Frédéric Guirma

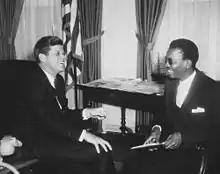
Guirma (right) meeting with President Kennedy in 1961

Frédéric Fernand Guirma (27 April 1931 – 9 January 2024) was a Burkinabé diplomat, writer and politician. In 1959 he became the president of the trade union centre CATC. From 1960 to 1963 he was the Republic of Upper Volta's first Ambassador to the United States and his country's Permanent Representative to the United Nations. He headed the conservative political party Front de Refus or RDA. He gained 5.87% of the vote in the 1998 presidential election. Guirma died on 9 January 2024, at the age of 92.